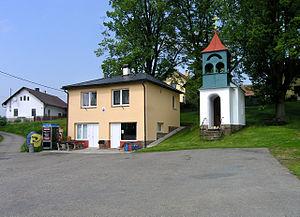
Kyjov est une commune du district de Havlíčkův Brod, dans la région de Vysočina, en République tchèque. Sa population s'élevait à 145 habitants en 2019.